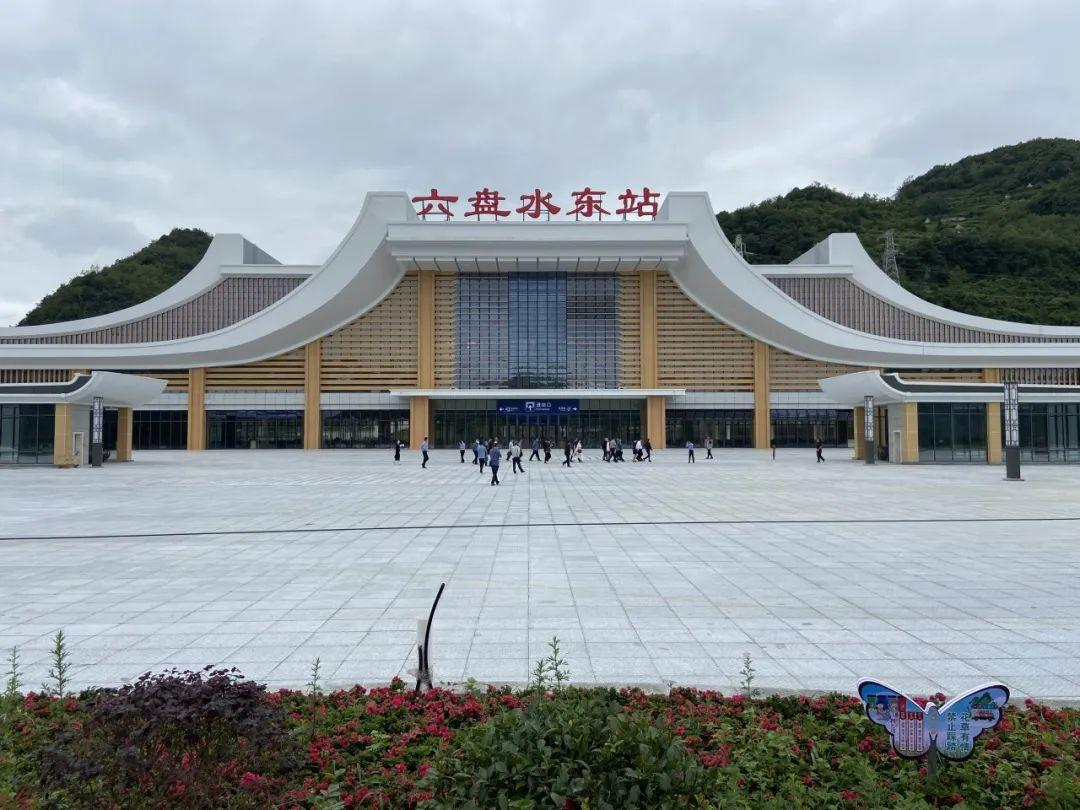
地标名称：六盘水东站